Mississippi Highway 46

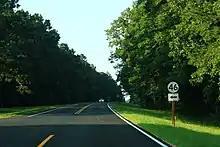
MS 46 at Natchez Trace Parkway

MS 46 begins in Webster County at the western edge of the Mantee village limits, at fork in the road between a private gravel road and Mantee Road. The highway heads east as a two-lane highway, known as Main Street, through a neighborhood before making a sharp left turn at an intersection with MS 782 in downtown. It passes north through downtown before curving back eastward to have an intersection with MS 15. The highway now leaves Mantee and heads east through farmland to cross into Clay County, just prior to its interchange with the Natchez Trace Parkway.